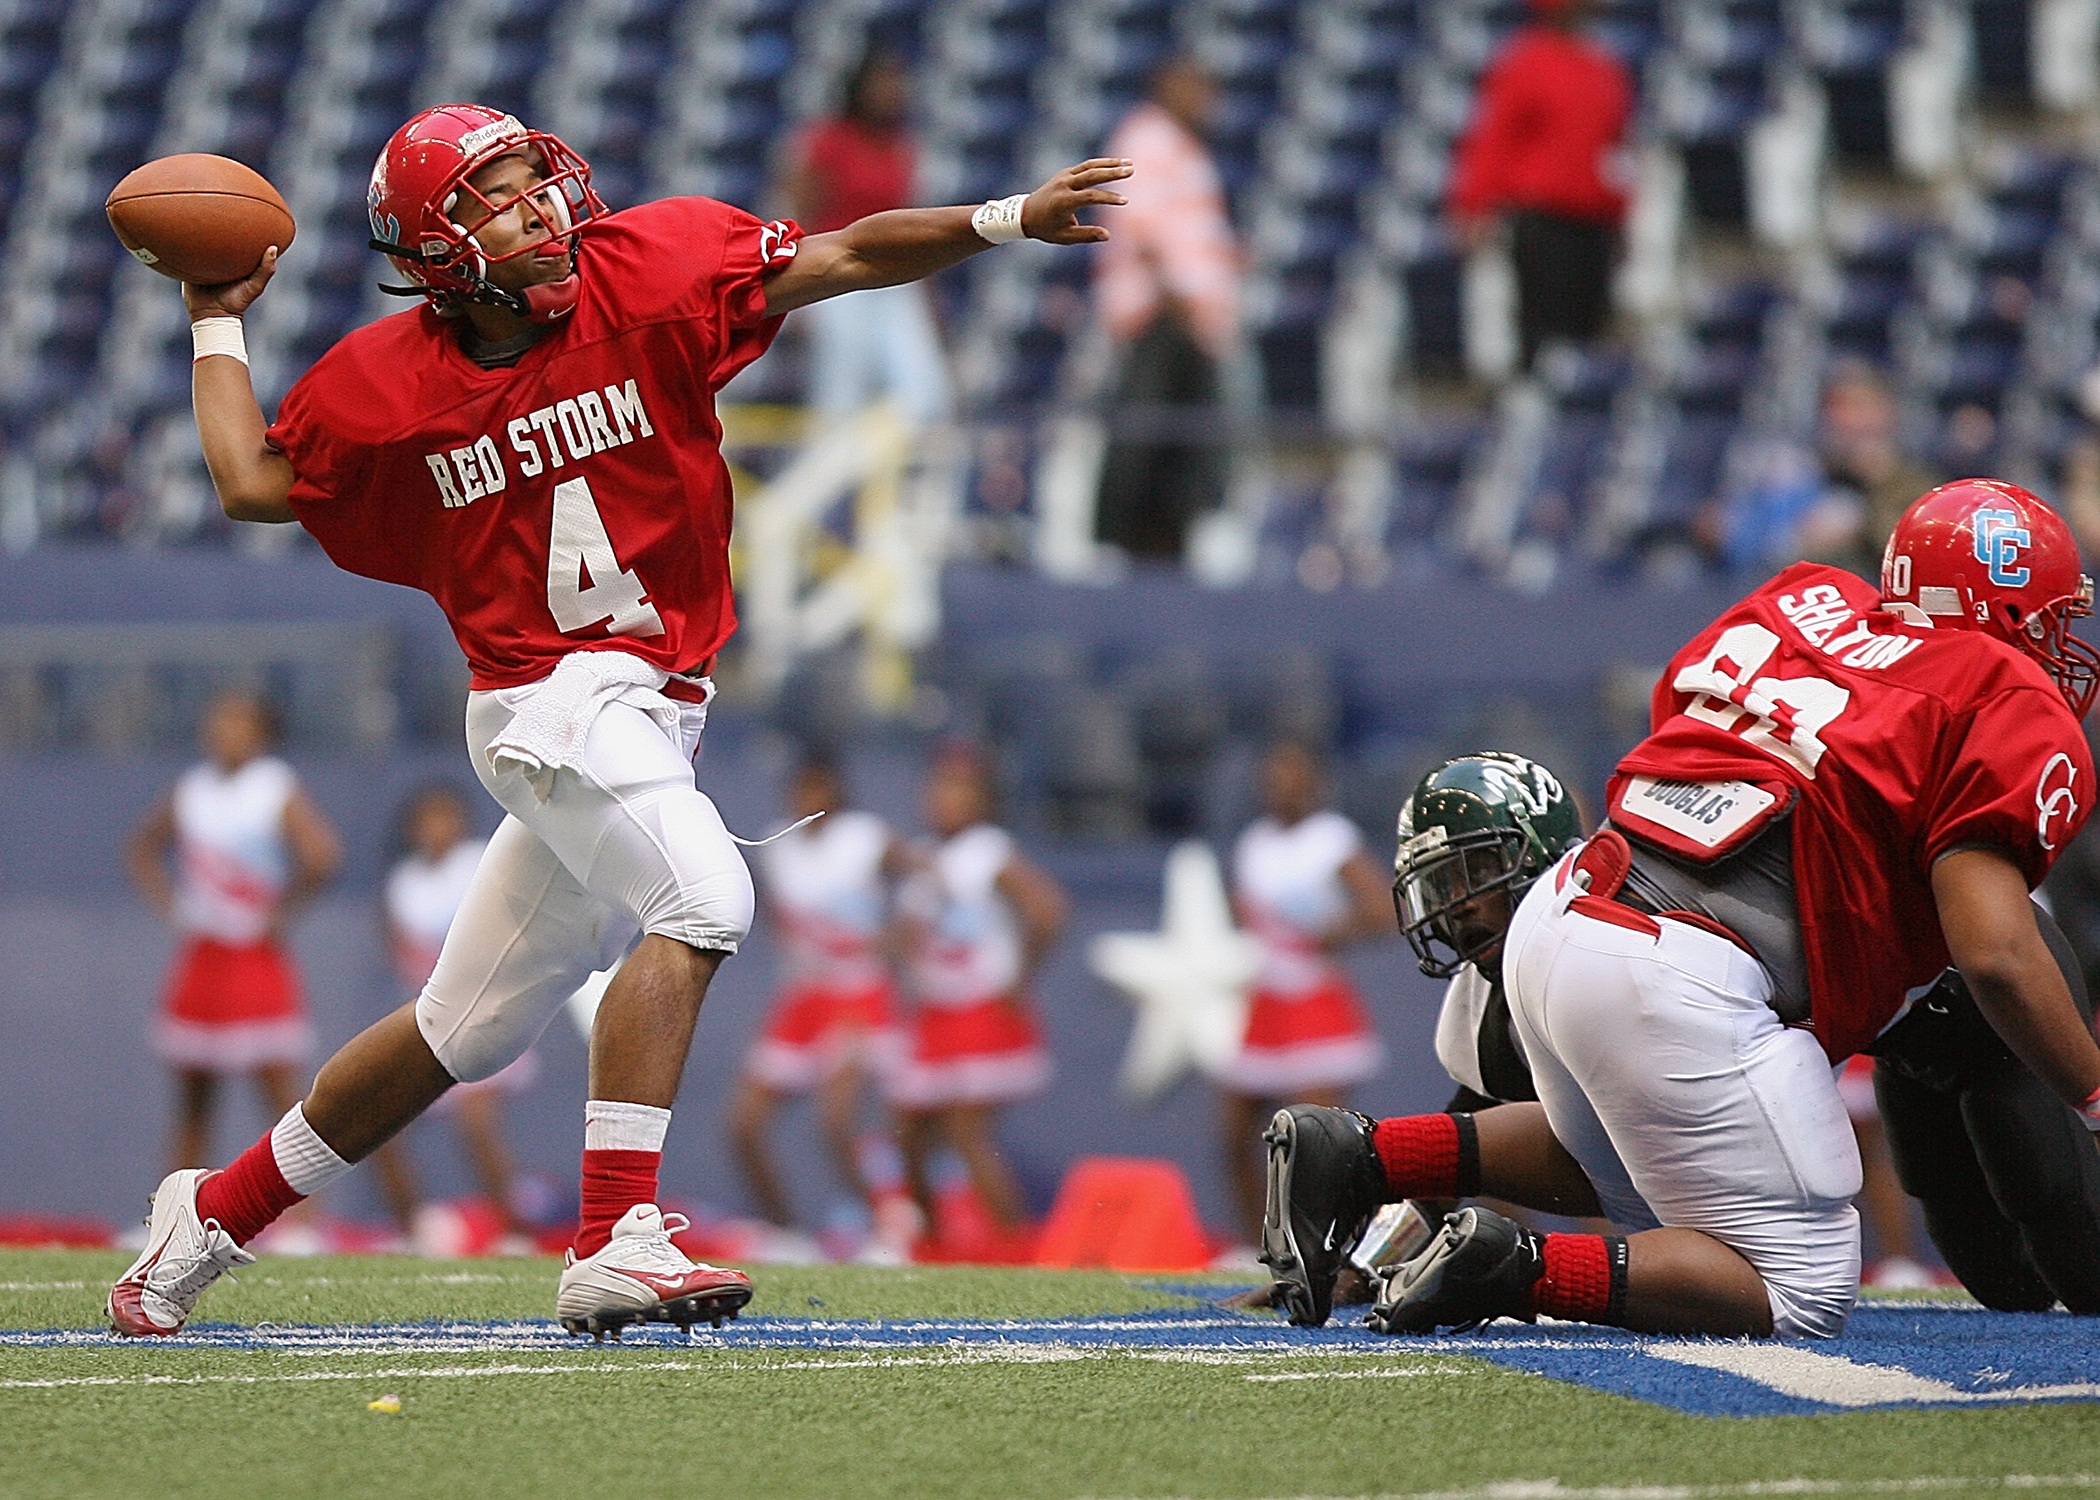
sport, field, game, play, male, red, action, soccer, football, stadium, player, activity, competition, arena, american, team, american football, sports, helmet, ball, uniform, teamwork, competitive, texas, throwing, texan, touchdown, tackle, passing, football player, ball game, high school, quarterback, team sport, football field, college baseball, canadian football, sport venue, baseball positions, gridiron football